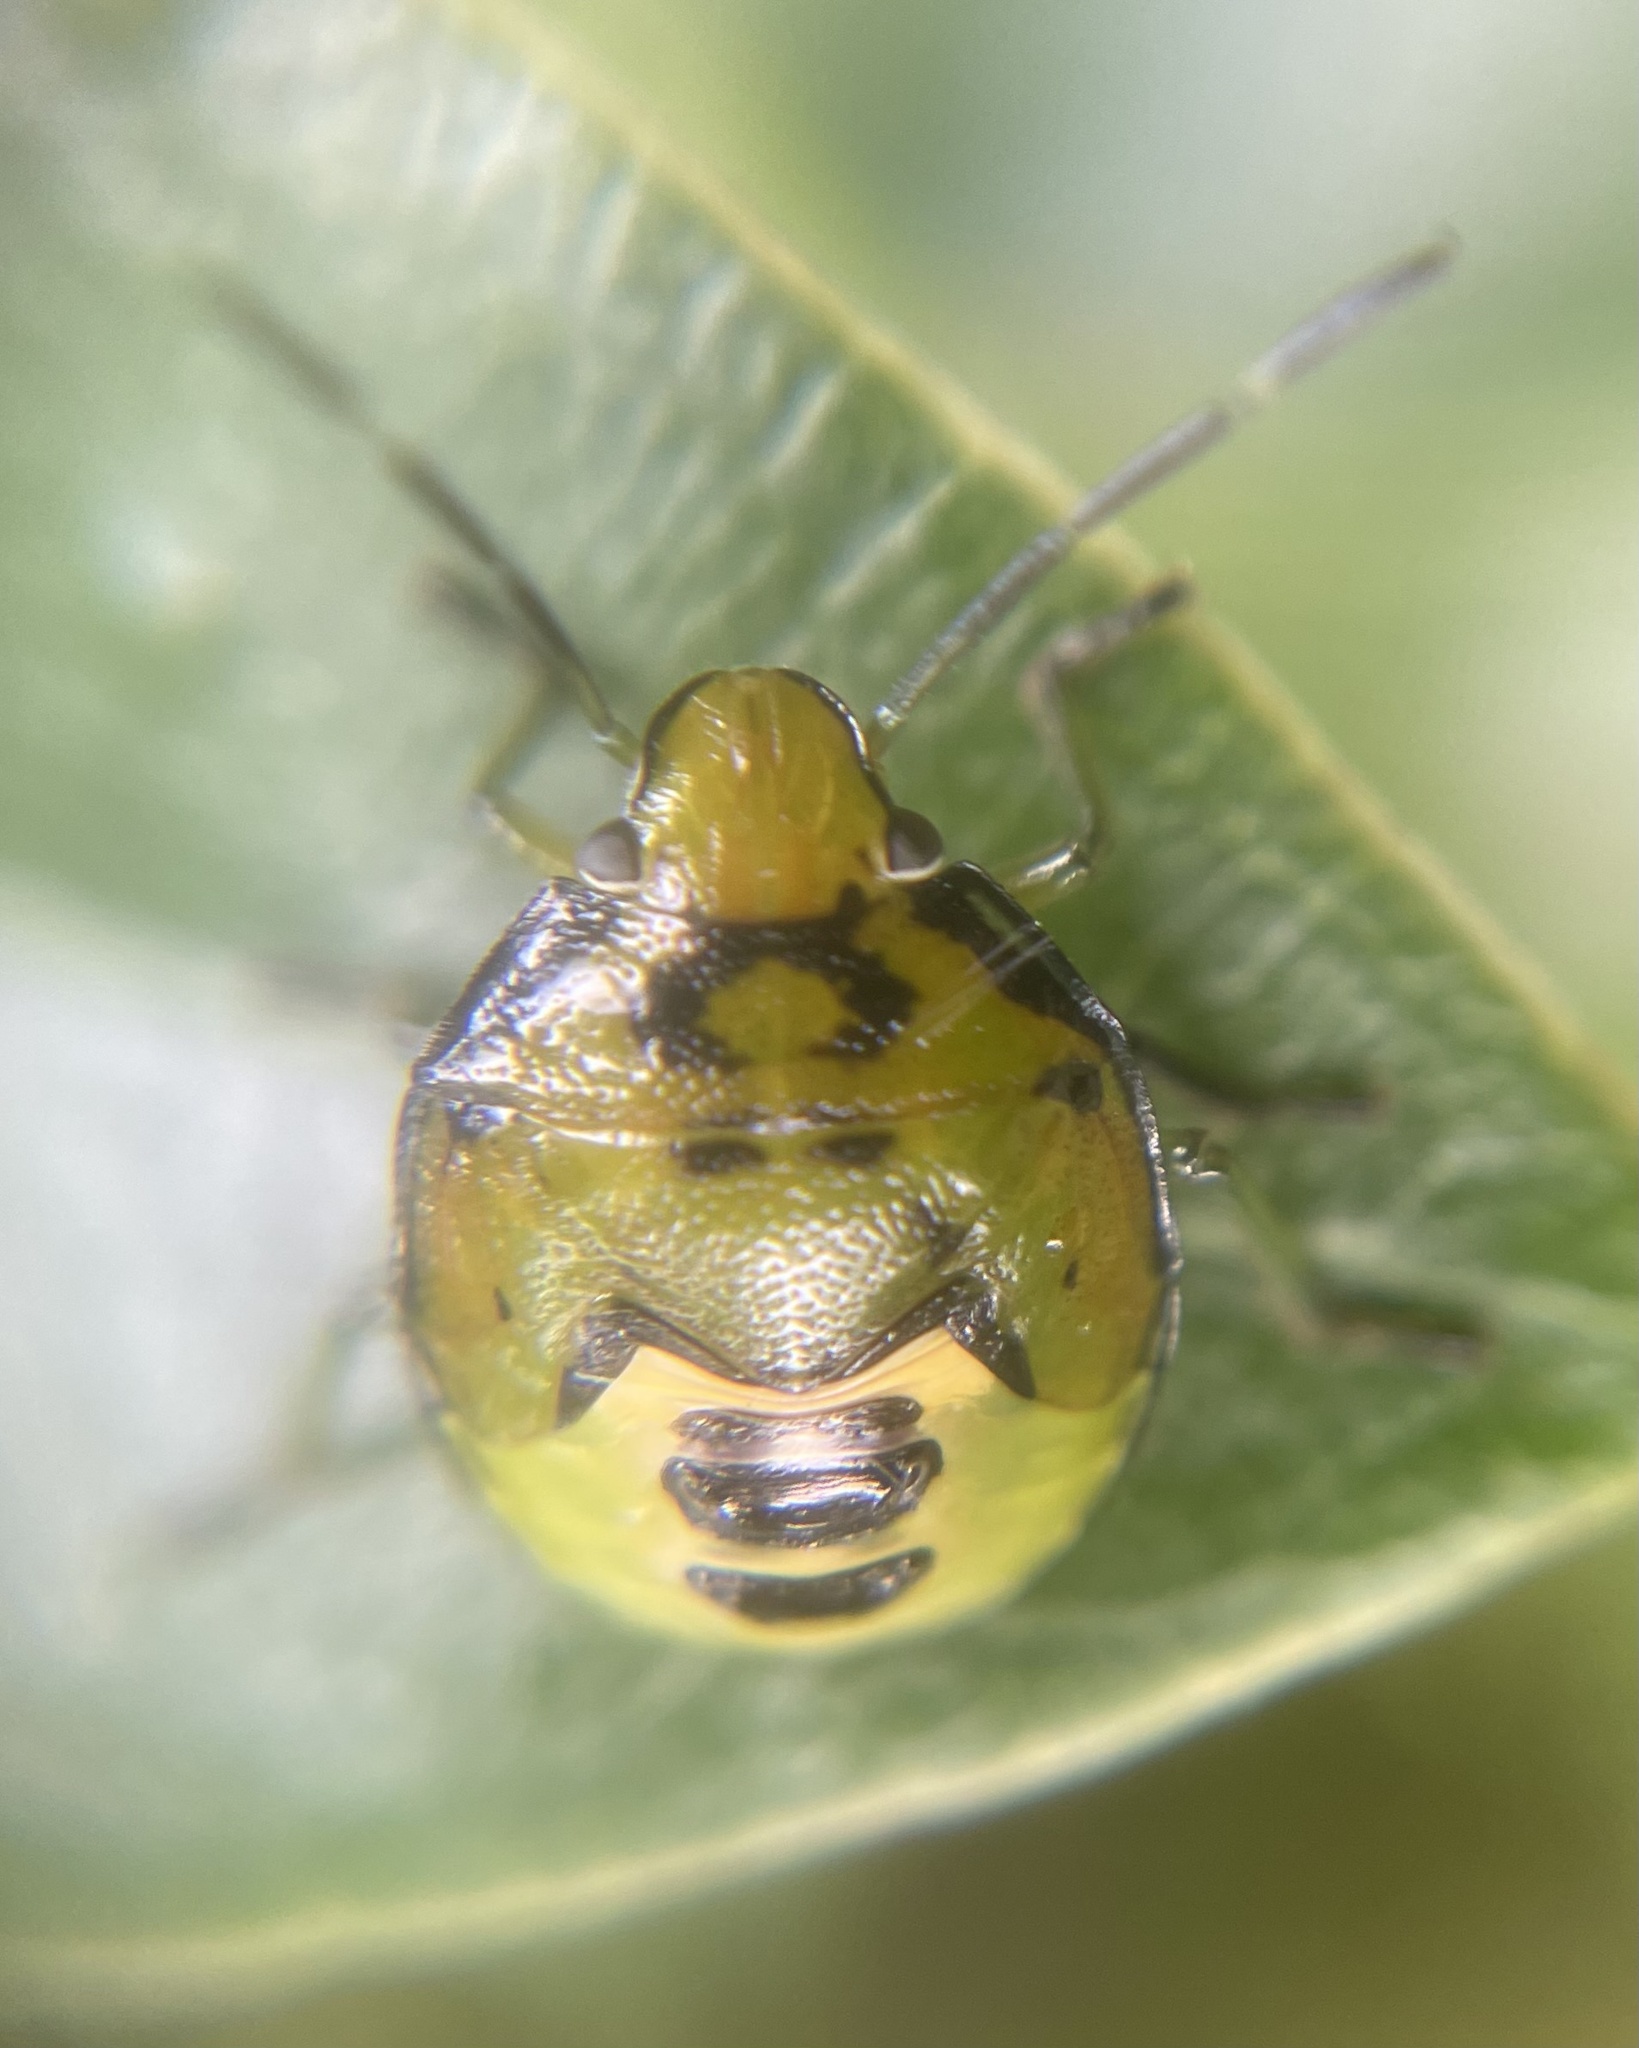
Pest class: stink_bug